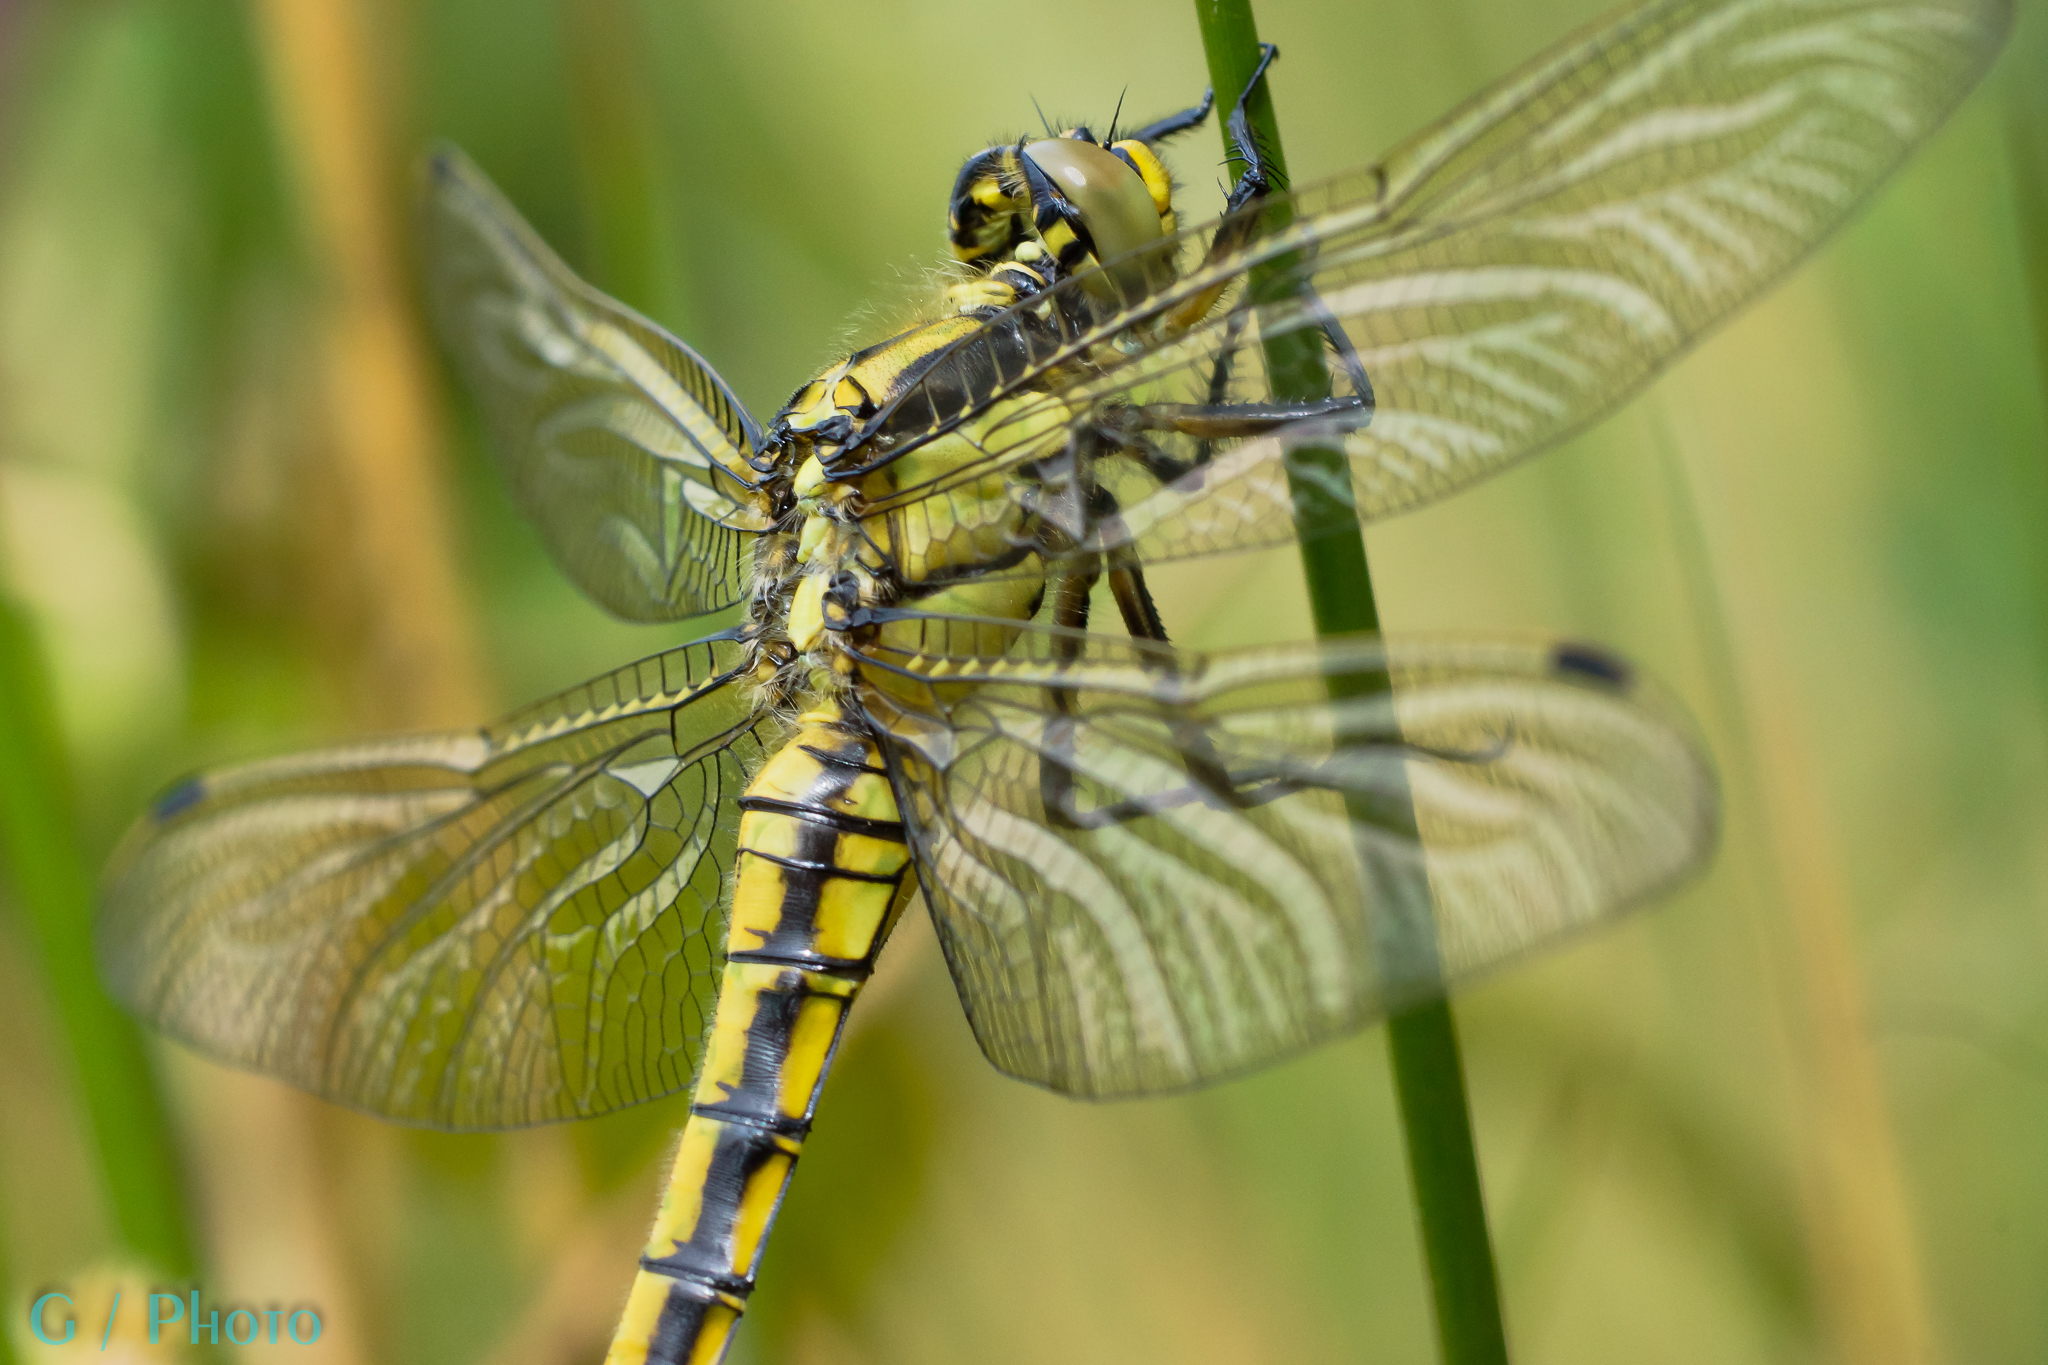
nature, insect, macro, fauna, invertebrate, close up, 100mm, animals, dragonfly, naturaleza, a77, damselfly, ggl1, gaby1, xovesphoto, animales, sonya77, minolta100mm, gphoto, libelula, macro photography, arthropod, plant stem, dragonflies and damseflies